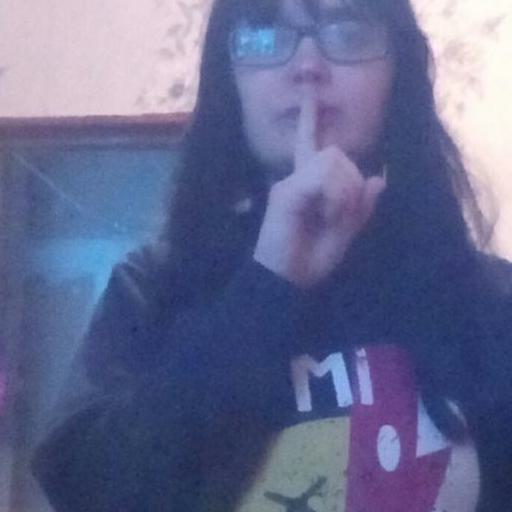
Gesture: mute